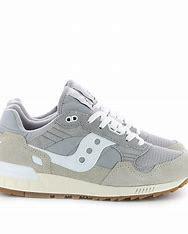
Brand: Saucony
Model: Shadow Original